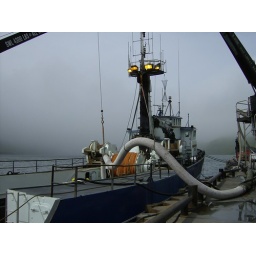
My boat Golden Dawn being offloaded with the pump at the plant in Akutan